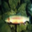
Label: trout